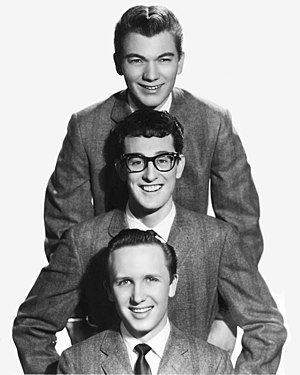
Jerry Allison
Buddy Holly and the Crickets i 1958 (fra toppen): Allison, Holly og Joe B. Mauldin
Jerry Ivan Allison er en amerikansk trommeslager og sangskriver.